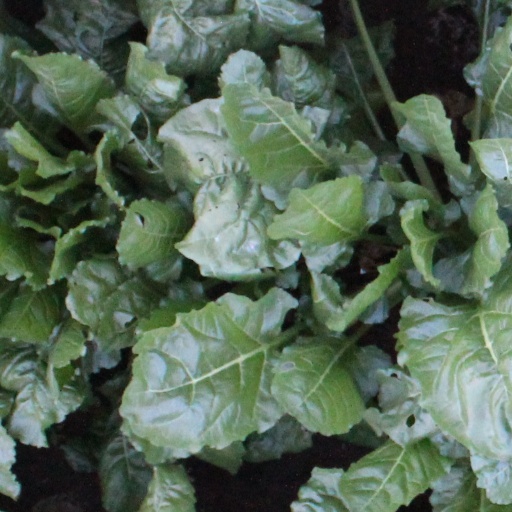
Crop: sugar beet